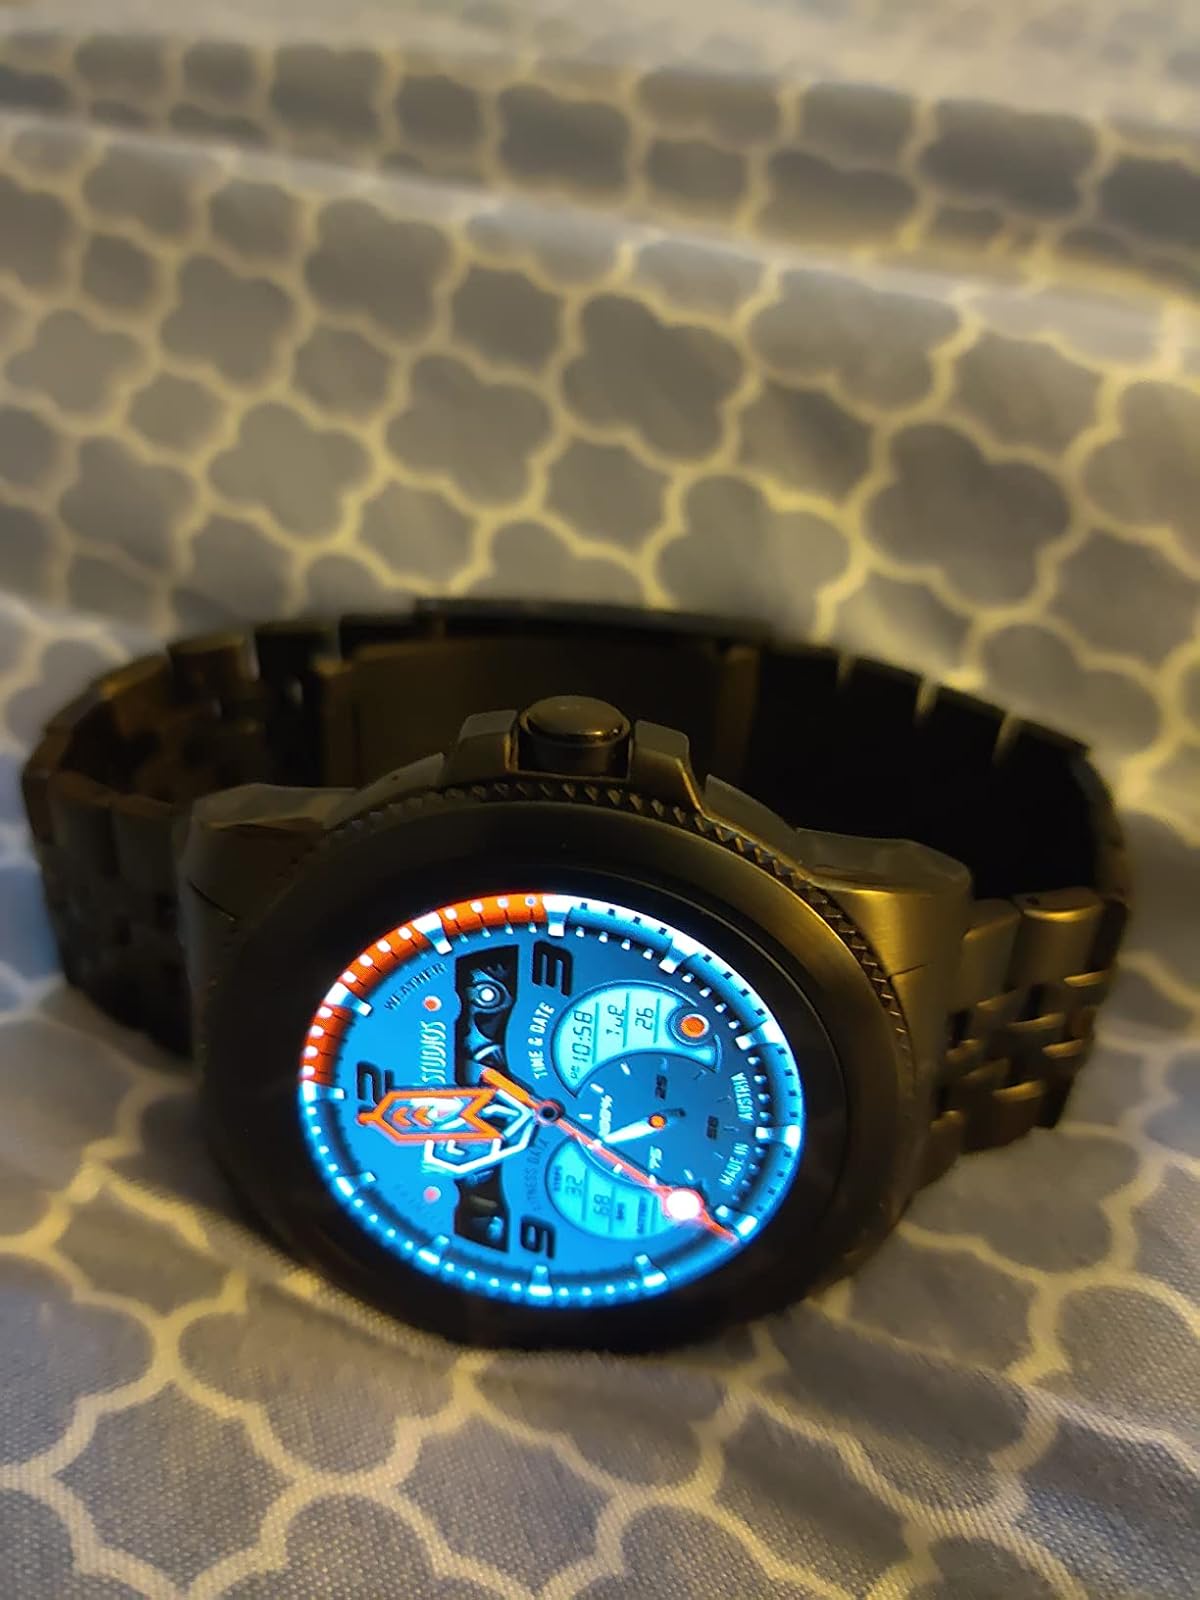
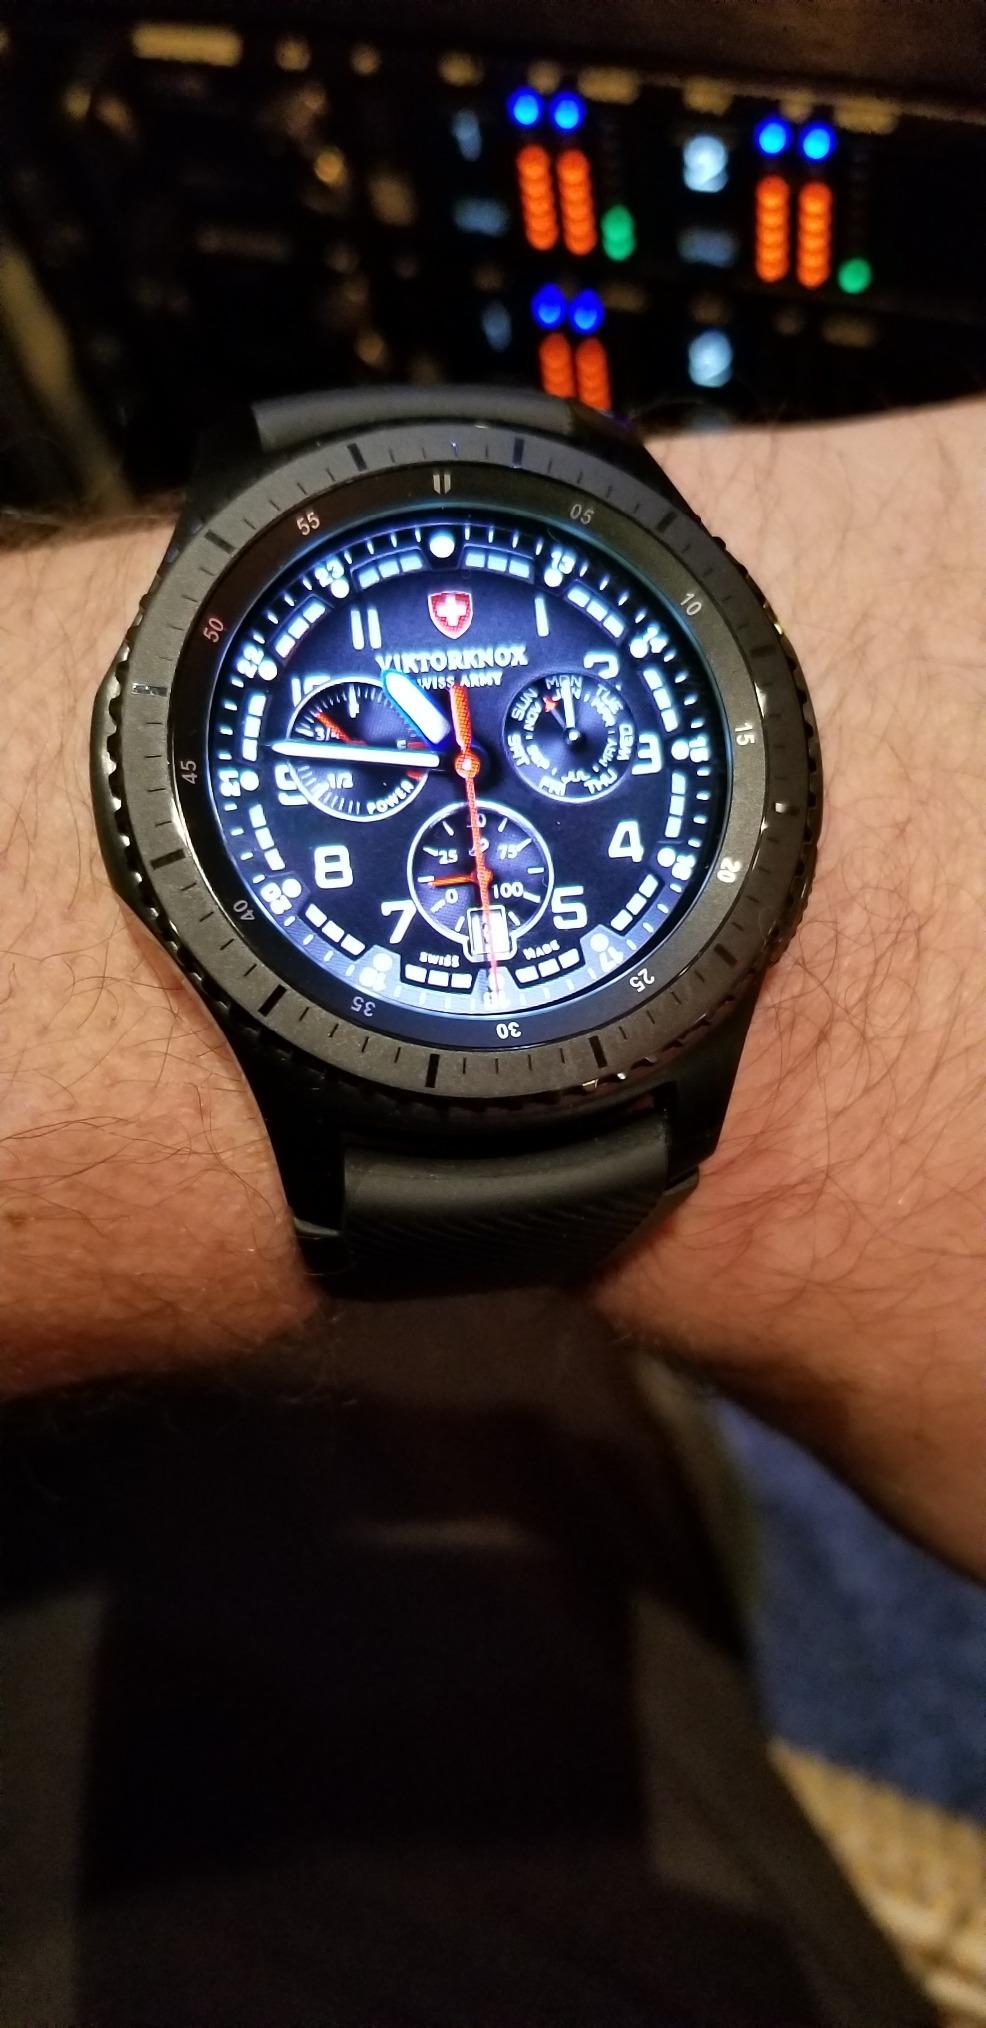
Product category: smartwatch
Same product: no